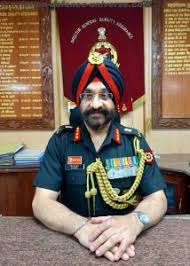
Label: Air Defense